Junior Guilders

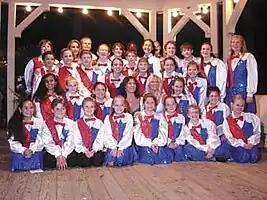
The Junior Guilders posing for a picture in their traditional red, white, and blue sequin outfits.

The Junior Guilders are a singing group associated with the Lucille Ball Little Theatre of Jamestown, New York. Founded in 1983 by Helen Merrill and Lucille Miller, the Guilders get together each week to practice their singing, dancing, and acting. Their ages range from 7 to 16 and they use a wide variety of styles, including folk, jazz, blues, and rock and roll.